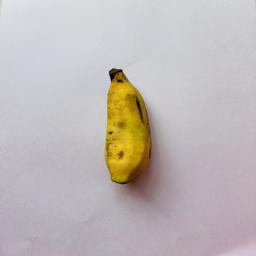
Ripeness: Ripe